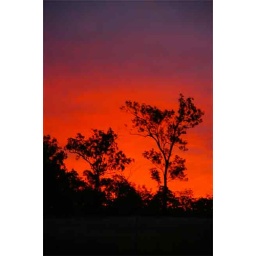
The sunset today, the sky was so blue, pink &amp;amp; orange. It is bound to be cold in the morning.